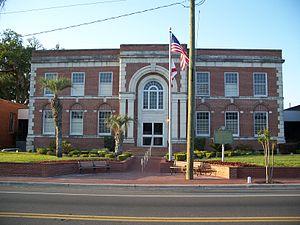
La ville de Lake Butler est le siège du comté d'Union, situé en Floride, aux États-Unis.